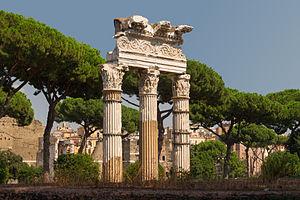
Temple de Venus Genitrix, Forum de César, Rome, Italie.
Le temple de Vénus Genetrix est un temple romain dédié à Vénus qui fait partie du forum de César, premier des forums impériaux de Rome.